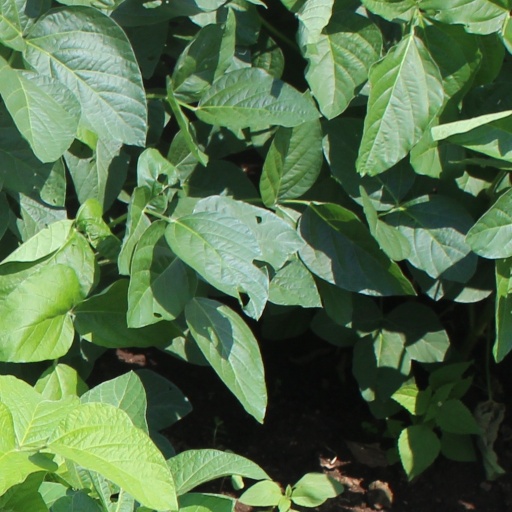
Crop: soybean